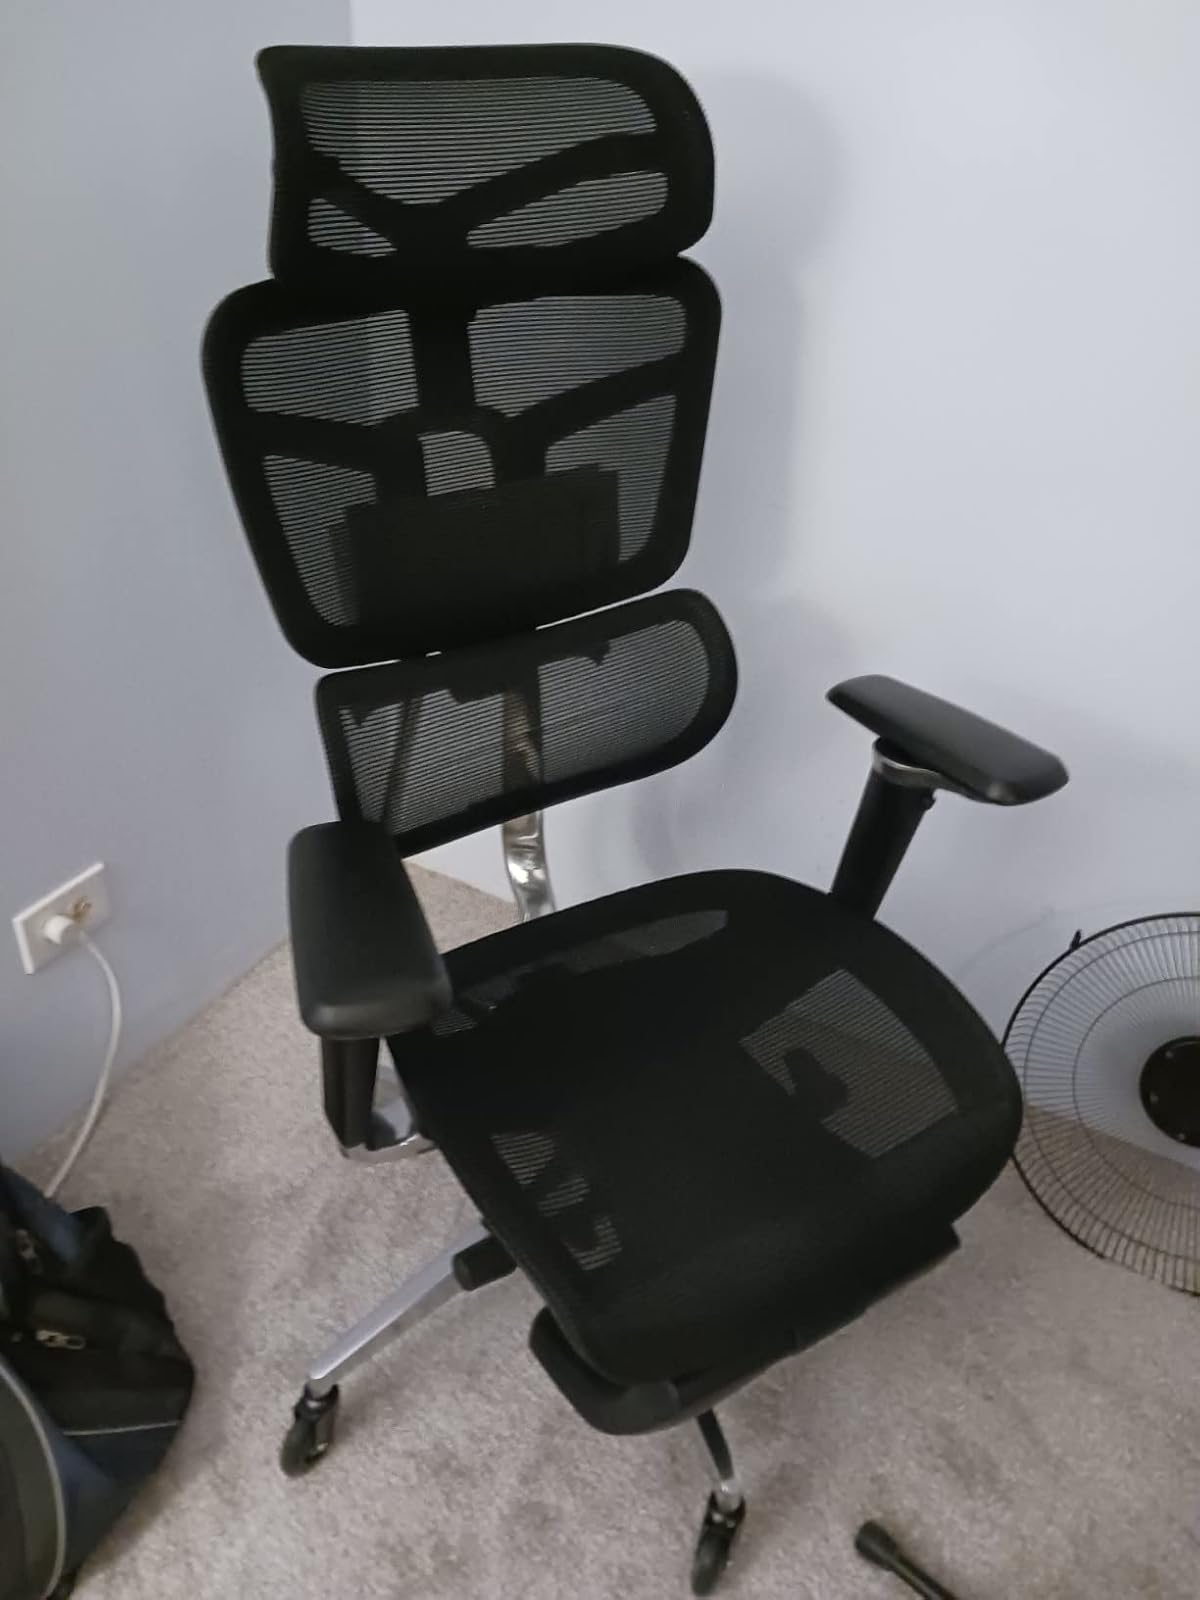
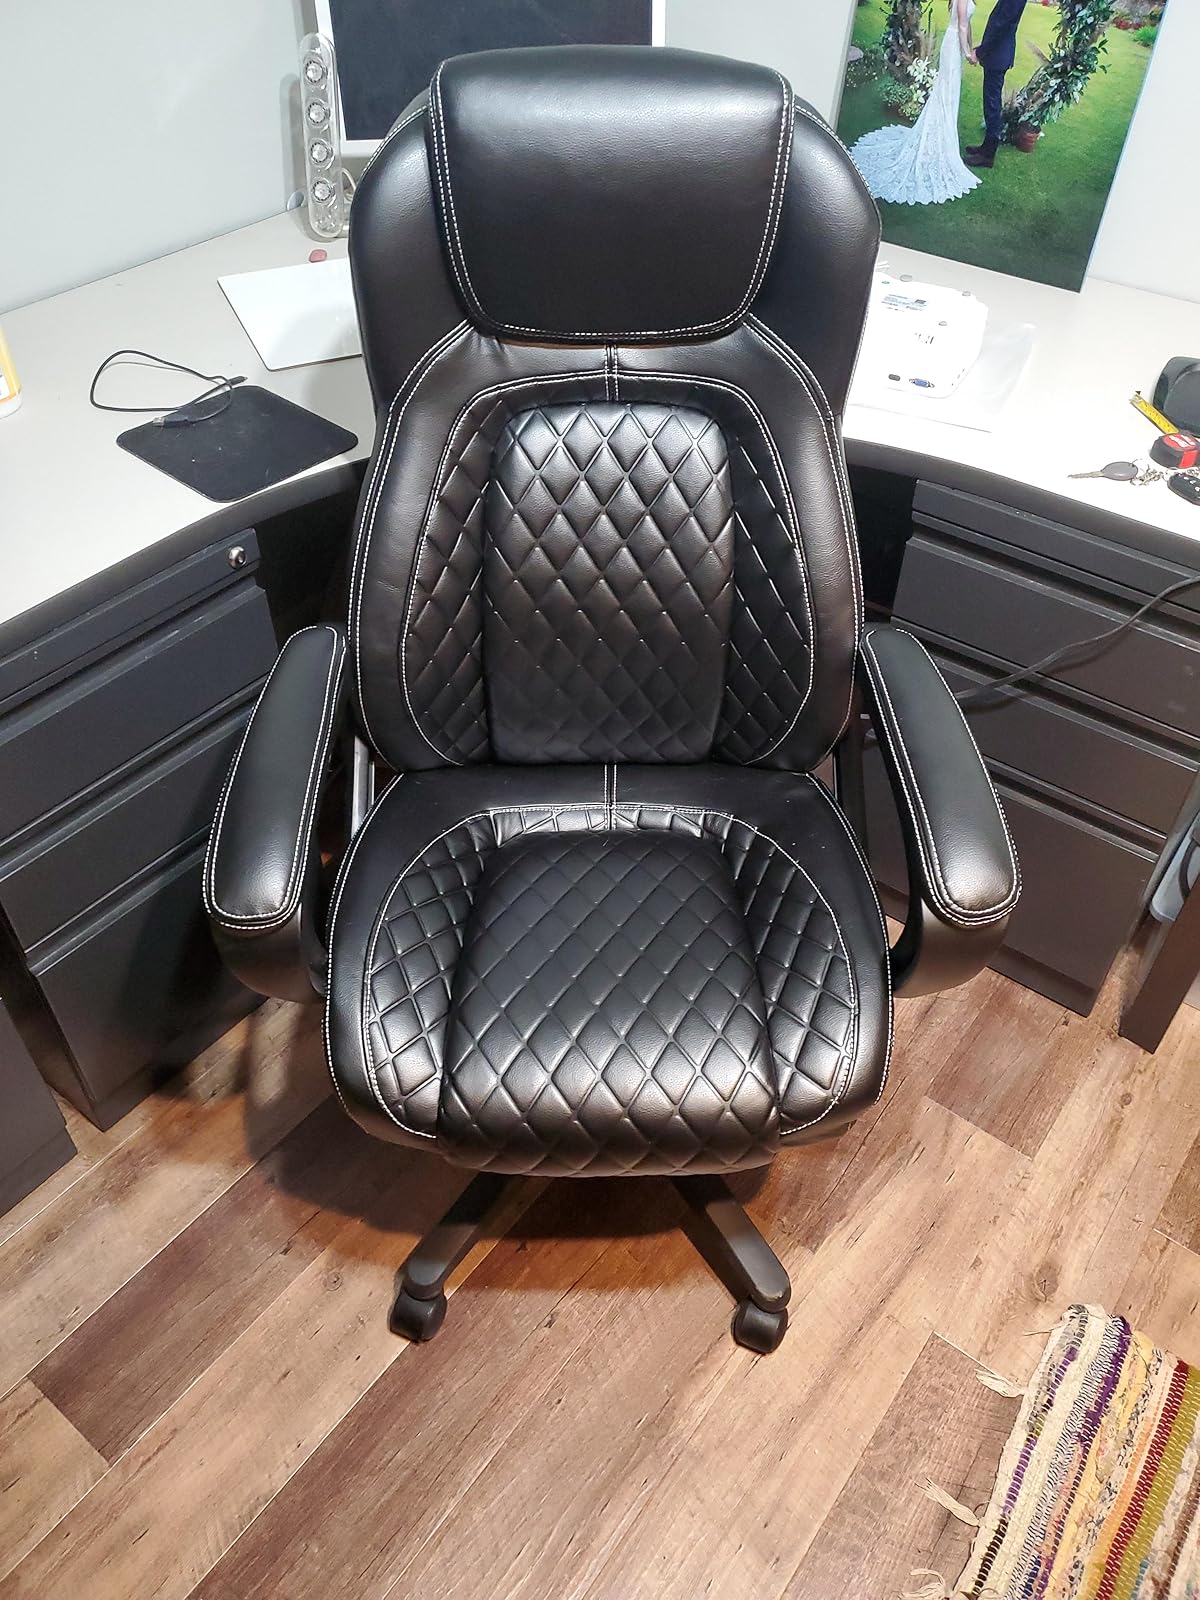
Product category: items_chair
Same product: no